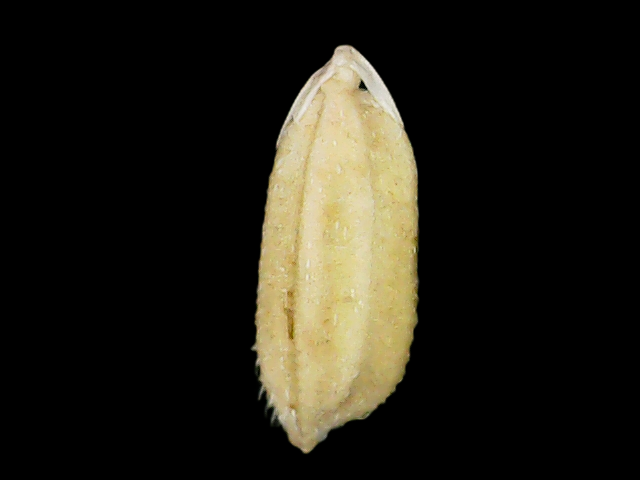
Rice variety: Bd33